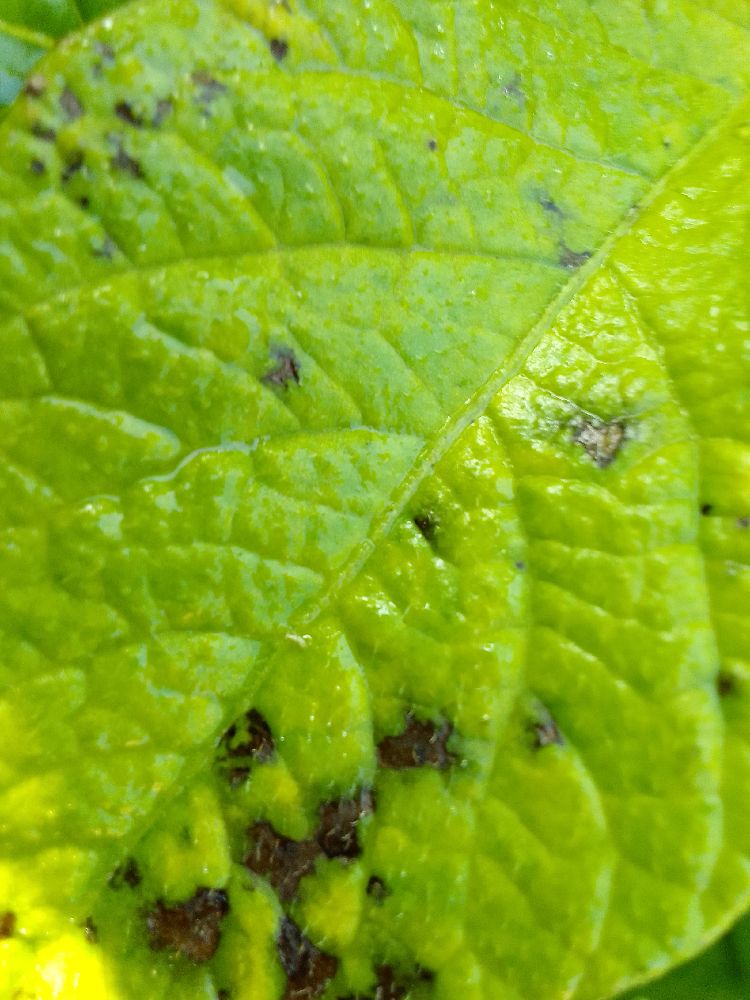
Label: Early blight